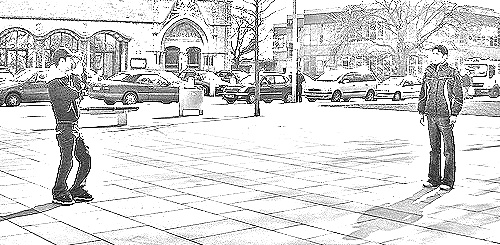
Portrait style: Sketch Portrait